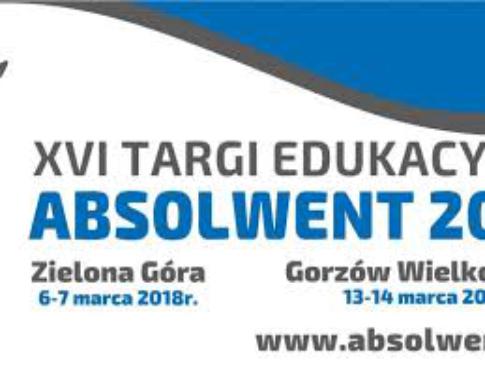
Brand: Absolwent
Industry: Others